Joker Game

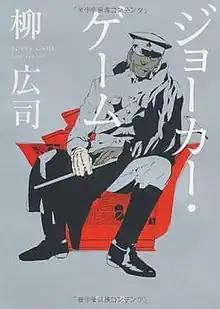
First novel volume cover

is a Japanese novel series written by Koji Yanagi. It has inspired a live-action film, two manga adaptations and an anime television series produced by Production I.G, which aired from April to June 2016.